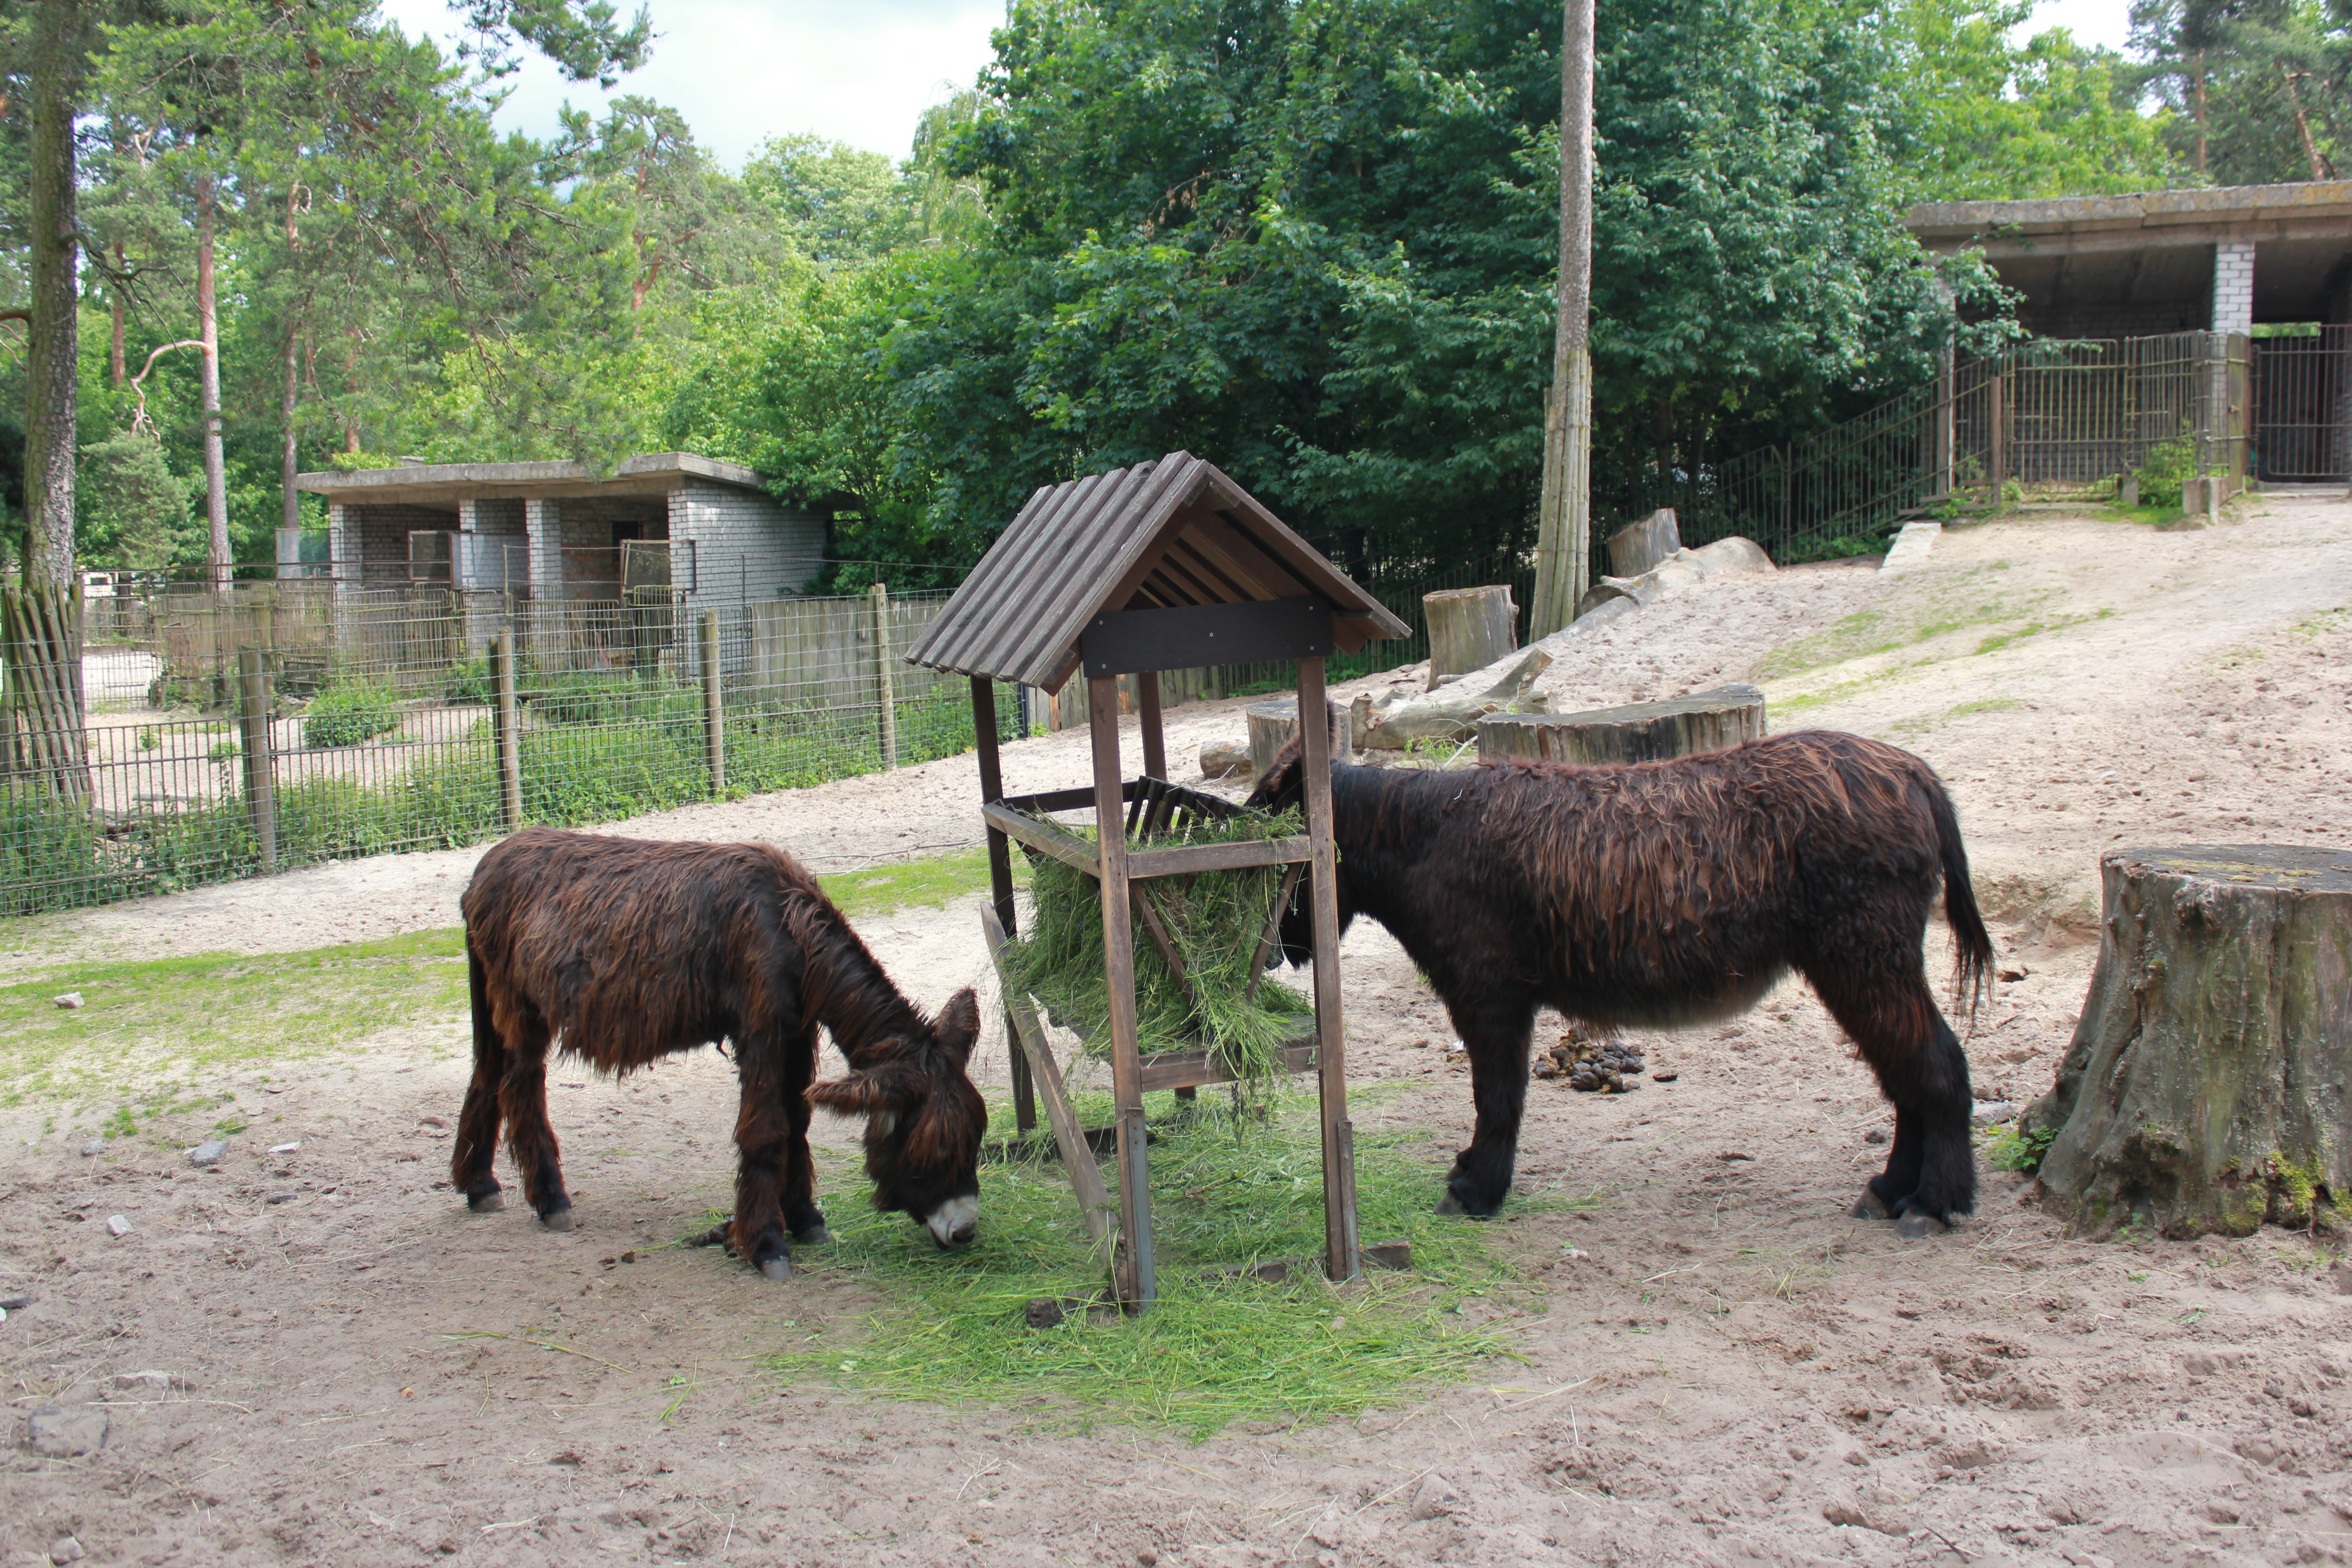
farm, zoo, pasture, grazing, fauna, animals, donkeys, cattle like mammal